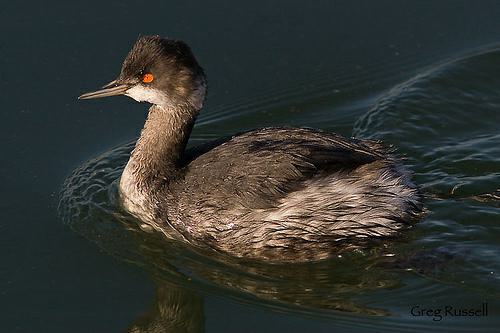
A photo of a eared grebe